1998 NFL draft

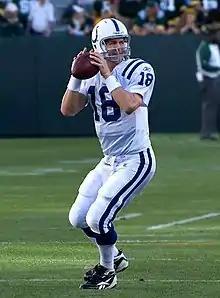
Peyton Manning, taken first overall, won two Super Bowls and is considered one of the greatest quarterbacks of all time.

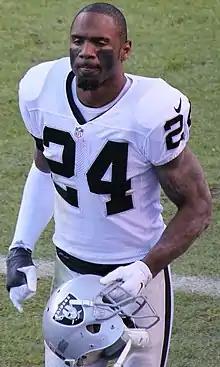
Charles Woodson was a 9-time Pro Bowl selection, 4-time All-Pro, was voted to the NFL 2000s All-Decade Team and was inducted into the Pro Football Hall of Fame in 2021

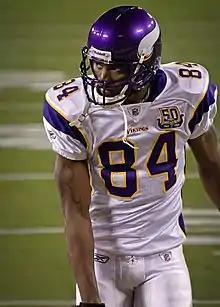
Randy Moss is considered one of the greatest wide receivers of all time, and was inducted into the Pro Football Hall of Fame in 2018

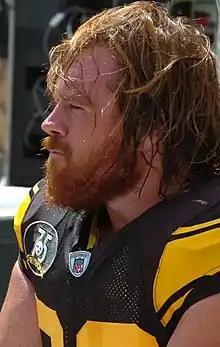
Considered one of the best guards ever, Alan Faneca was a 9-time Pro Bowl selection, 6-time All-Pro, was voted to the NFL 2000s All-Decade Team and was inducted into the Pro Football Hall of Fame in 2021

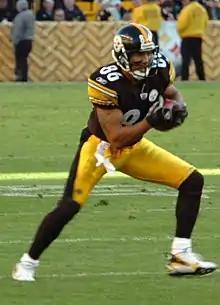
Receiver Hines Ward won two Super Bowls with Pittsburgh, winning the Super Bowl XL MVP award

A supplemental draft was held in the summer of 1998. For each player selected in the supplemental draft, the team forfeits its pick in that round in the draft of the following season. The Green Bay Packers and San Diego Chargers both selected players in the 2nd round.